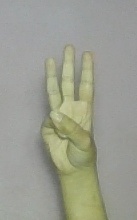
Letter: thaa